Vienenburg station

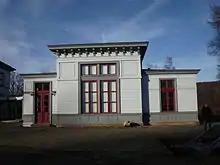
"Kaisersaal" (Imperial hall)

Built from 1838 to 1840, the entrance building consists of an elongated, approximately rectangular building (the central section is slightly set back from the building line) with two storeys and a tiled hip roof. The stone building has 13 window axes (vertical lines of windows) and two central doorways on the ground floor, which give access from the station forecourt via the waiting room to the main platform.